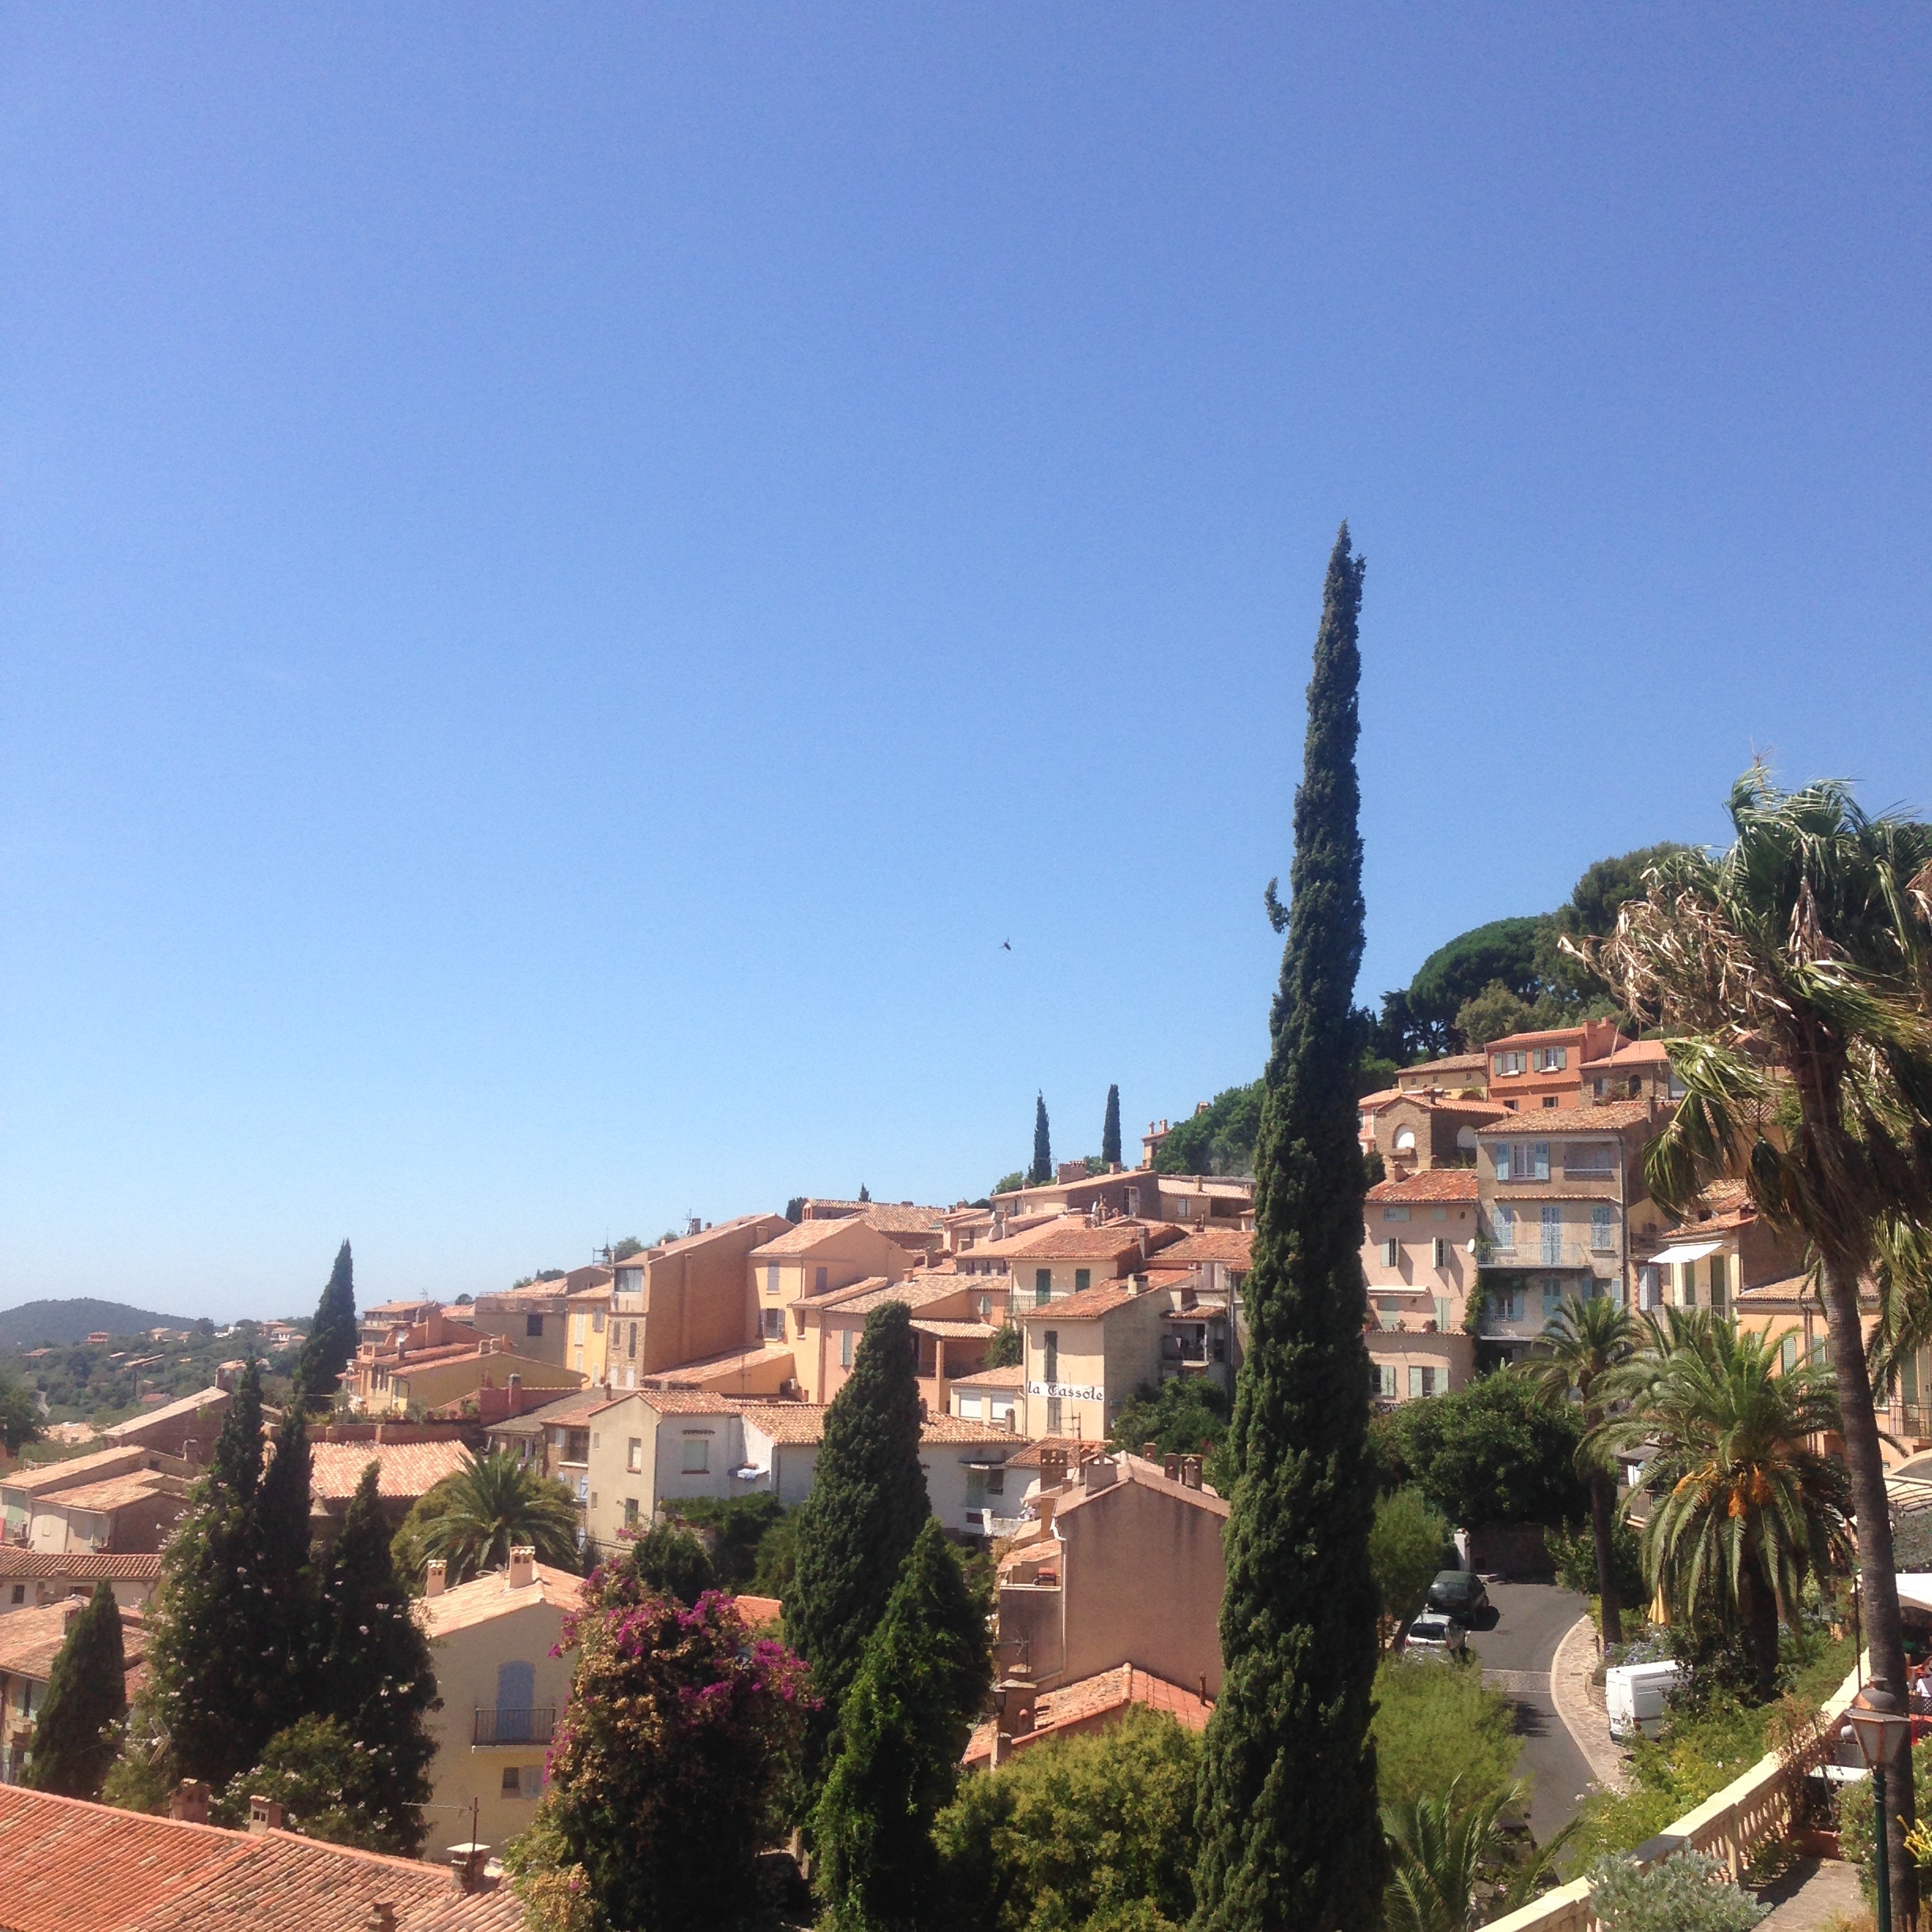
town, panorama, vacation, village, france, tourism, south, provence, unesco world heritage site, historic site, bormes les mimosas, human settlement